She (Swedish band)

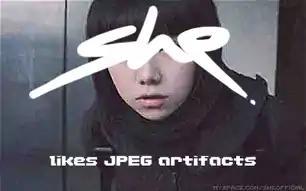
Myspace-era (2005-2008) promotional art for shemusic.

The graphics, illustrations and designs surrounding she's releases are directly connected with each album and both the images and music are intended to tell a story. For example, the "days" album was created as a short story where each song introduces a new chapter. Lain describes that while the sounds, effects, and lyrics give clues to the story of the album, "the listener would find himself creating images and events in his head, completing the story".